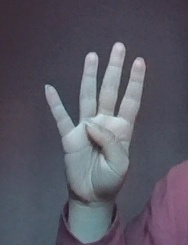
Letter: kaaf